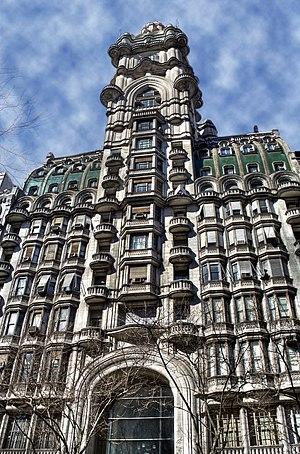
Le Palacio Barolo est un immeuble situé sur l'Avenida de Mayo, dans le quartier de Monserrat, à Buenos Aires, Argentine.